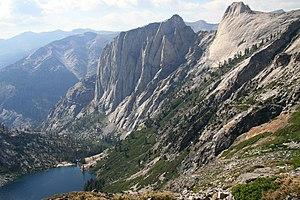
La cordillère américaine est un enchaînement montagneux quasi-ininterrompu qui constitue l'épine dorsale occidentale des Amériques jusqu'en Antarctique ainsi que de l'arc volcanique formant la moitié orientale de la ceinture de feu du Pacifique.